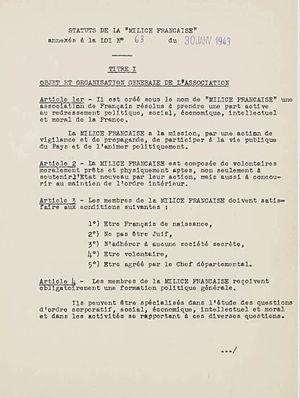
Original du statut de la Milice, annexée à la loi du 30 janvier 1943
Joseph Darnand, né le 19 mars 1897 à Coligny et mort fusillé le 10 octobre 1945 au fort de Châtillon, à Fontenay-aux-Roses, est un militaire et homme politique français. Il est, sous l'Occupation, une figure majeure de la collaboration française.
Pierre Laval, né le 28 juin 1883 à Châteldon et mort fusillé le 15 octobre 1945 à la prison de Fresnes, est un homme d'État français.
La Milice française, souvent appelée simplement la Milice, était une organisation politique et paramilitaire française créée le 30 janvier 1943 par le régime de Vichy pour lutter contre la Résistance, qualifiée de terroriste. Supplétifs de la Gestapo et des autres forces allemandes, les miliciens participèrent aussi à la traque des Juifs, des réfractaires au STO et de tous les « déviants » dénoncés par le régime de Vichy et les collaborateurs fascistes. C'était aussi la police politique et une force de maintien de l’ordre.